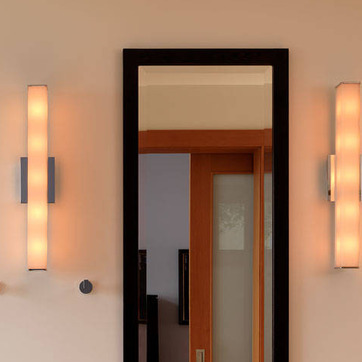
Material: mirror